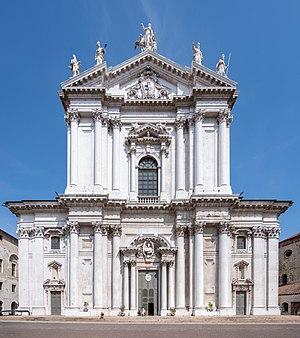
Dome à Brescia en Italie.